List of Gotham (franchise) characters

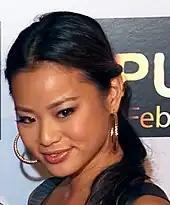
Jamie Chung

Liza (portrayed by Makenzie Leigh) is a singer who has applied for an opening at Fish Mooney's nightclub and subsequently became an agent for Mooney to seduce Don Carmine Falcone. She is subsequently blackmailed by Oswald Cobblepot. Upon Mooney faking Liza's kidnapping, Liza is later strangled to death by Falcone in front of Mooney and Gilzean after Oswald tells Falcone the whole story.